Signature Bridge

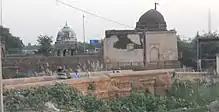

In 1997, 28 school students died in an accident on the narrow Wazirabad bridge when their bus plunged into the river. Since then, the Delhi government had plans to build another parallel wide bridge nearby to alleviate traffic congestion. By the end of 1998, the Delhi government finalised the draft plan for this bridge. However, construction of the bridge was delayed due to multiple reasons, mainly lack of manpower and financial difficulties. When the project started, its final cost was Rs. 1518.37 crore The Delhi government was financially restricted and it was very difficult for it to fund the extra rising budget. Work finally started in 2010. A fresh deadline of end 2016 was set in 2013. The bridge was finally inaugurated on 4 November 2018 by the then Chief Minister of Delhi Arvind Kejriwal after a number of delays.